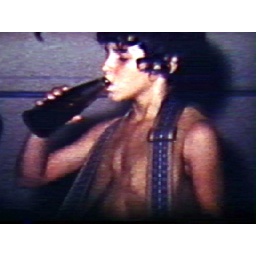
1980 water was in bottle lol